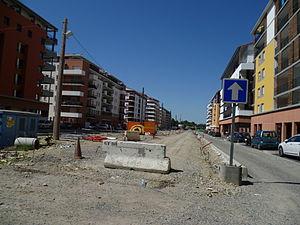
Nouveaux immeubles et nouvelle rue (rue Cécile Brunschvicg) à Toulouse.
L'appellation Ponts-Jumeaux désigne un ensemble de trois ponts inscrits au titre des monuments historiques, un quartier de Toulouse, un échangeur autoroutier et un ancien stade.
Cet article présente une liste des voies de Toulouse, ville française, chef-lieu du département de Haute-Garonne et siège de la préfecture de la région Occitanie.